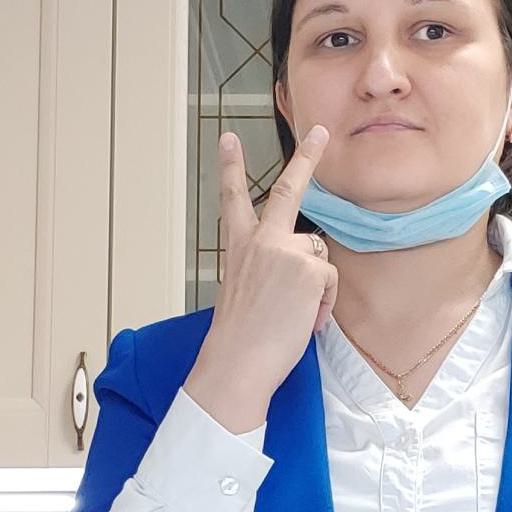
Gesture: peace_inverted